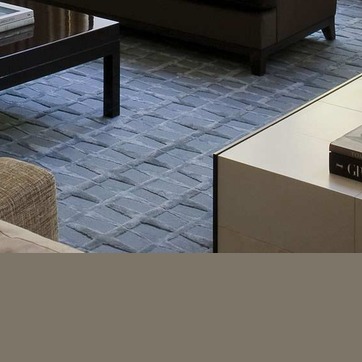
Material: carpet